Lee wave

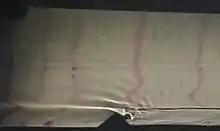
A fluid dynamics lab experiment illustrates flow past a mountain-shaped obstacle. Downstream wave crests radiate upwards with their group velocity pointing about 45° from horizontal. A downslope jet can be seen in the lee of the mountain, an area of lower pressure, enhanced turbulence, and periodic vertical displacement of fluid parcels. Vertical dye lines indicate effects are also felt upstream of the mountain, an area of higher pressure.

Lee waves are a form of internal gravity waves produced when a stable, stratified flow is forced over an obstacle. This disturbance elevates air parcels above their level of neutral buoyancy. Buoyancy restoring forces therefore act to excite a vertical oscillation of the perturbed air parcels at the Brunt-Väisäla frequency, which for the atmosphere is: